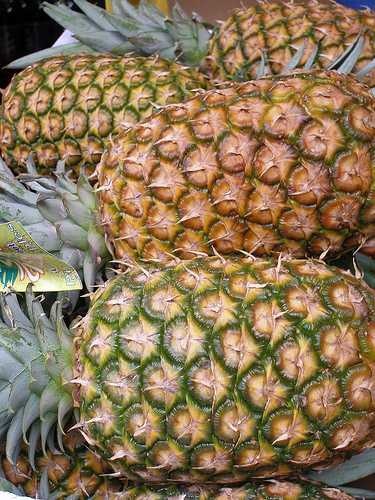
Label: Pineapple